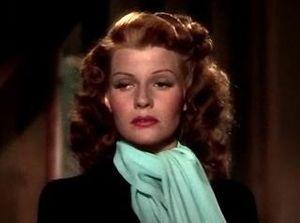
Cette nuit et toujours est un film musical américain réalisé par Victor Saville, sorti en 1945.